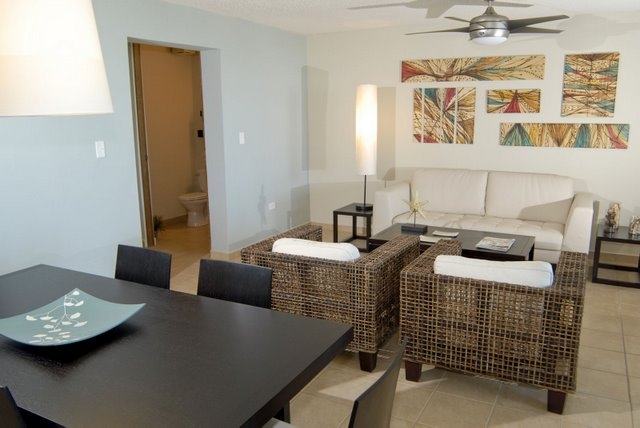
Room type: bathroom